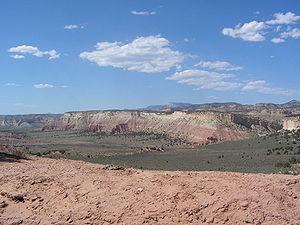
Le monument national de Grand Staircase-Escalante est un monument national américain qui s’étend sur une superficie de 7 689 km² au sud de l’État de Utah. Le monument se compose de trois régions géographiques principales : une partie du Grand Staircase, le plateau de Kaiparowits et le canyon de la rivière Escalante. C’est en 1996 que la zone fut déclarée monument national par le président Bill Clinton.